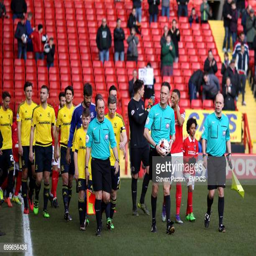
referee leads out football team 's and players before the game